The Lost Princess of Oz

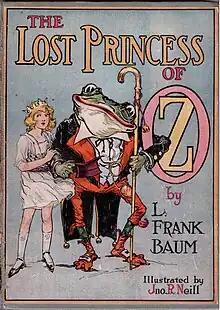
First edition cover

The Lost Princess of Oz is the eleventh book in the Oz series written by L. Frank Baum. Published on June 5, 1917, it begins with the disappearance of Princess Ozma, the ruler of Oz and covers Dorothy and the Wizard's efforts to find her. The introduction to the novel states that its inspiration was a letter a young girl had written to Baum: "I suppose if Ozma ever got hurt or losted , everybody would be sorry." It was followed by "The Tin Woodman of Oz" (1918).